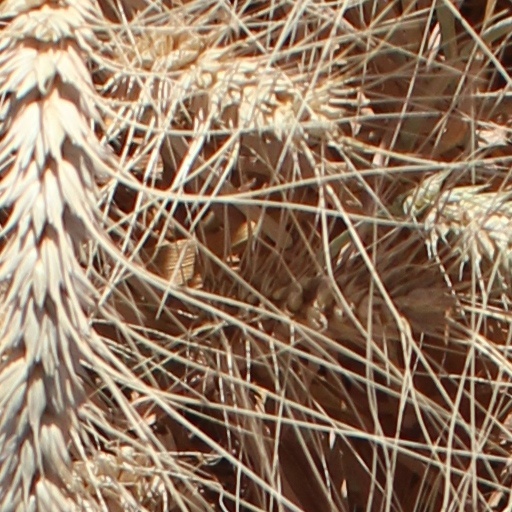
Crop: wheat